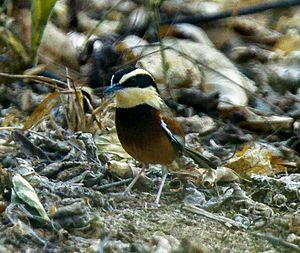
Le Cordon-noir élégant est une espèce de passereaux de la famille des Melanopareiidae.